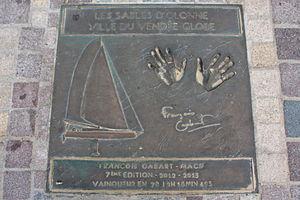
Plaque de François Gabard, vainqueur du Vendée Globe 2012-2013 sur le remblai des Sables d'Olonne"
Les Sables-d’Olonne est une commune nouvelle française, sous-préfecture du département de la Vendée dans la région des Pays-de-la-Loire.
Le Walk of Fame [wɔːk ʌv feɪm] est un trottoir célèbre du quartier de Hollywood à Los Angeles, situé sur Hollywood Boulevard entre Gower Street et la Brea Avenue, ainsi que sur Vine Street entre Yucca Street et Sunset Boulevard, où figurent les noms de célébrités de l'industrie du spectacle honorées par la Chambre de commerce de Los Angeles. Cette inscription est payante.